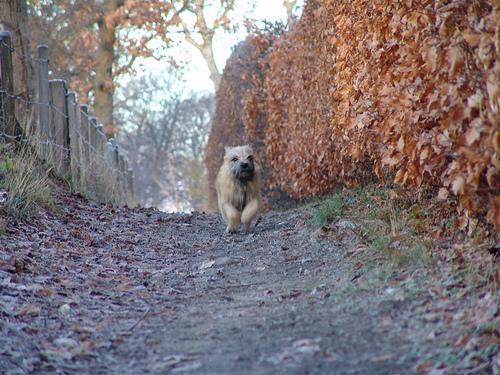
cairn